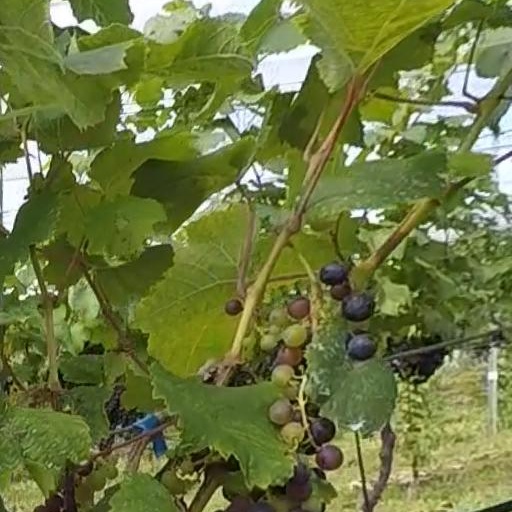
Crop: grape